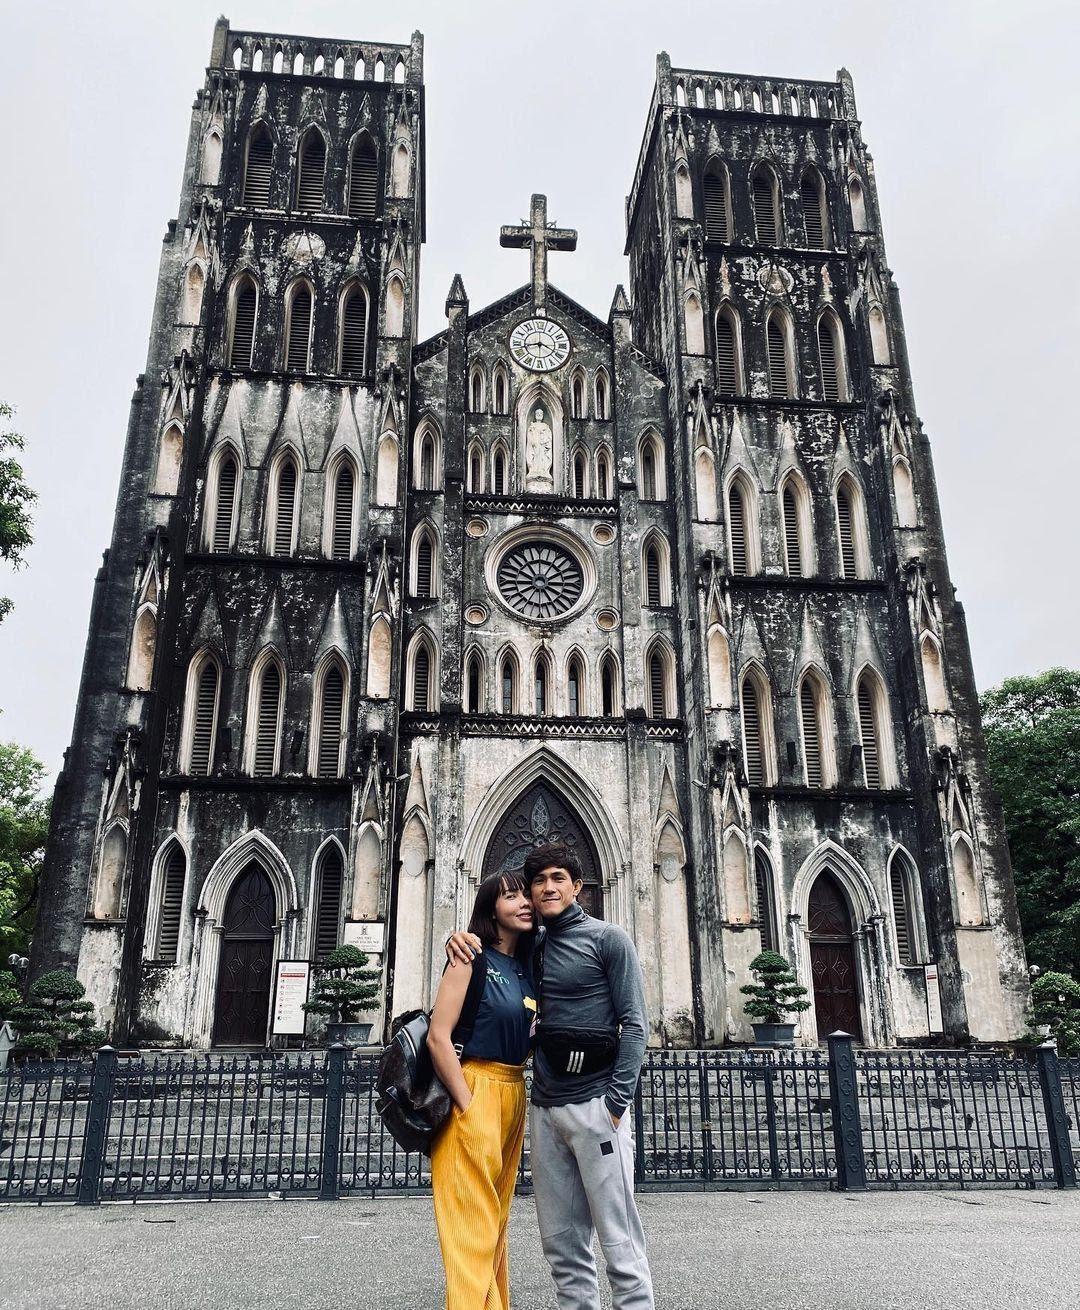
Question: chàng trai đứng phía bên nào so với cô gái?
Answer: chàng trai đứng phía bên trái cô gái